Janice Dickinson

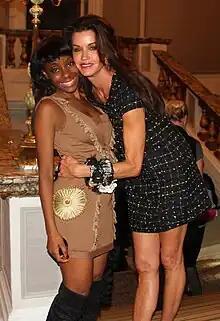
Dickinson (right) and Samata at London Fashion Week 2010

While Dickinson claims to have coined the term "supermodel" in 1979, and to be the first "supermodel", the word already was known in the 1940s. The writer Judith Cass used the term in 1942 in her "Chicago Tribune" article "Super Models are Signed for Fashion Show". In 1943, author Clyde Matthew Dessner used the term in his book "So You Want to Be a Model!"